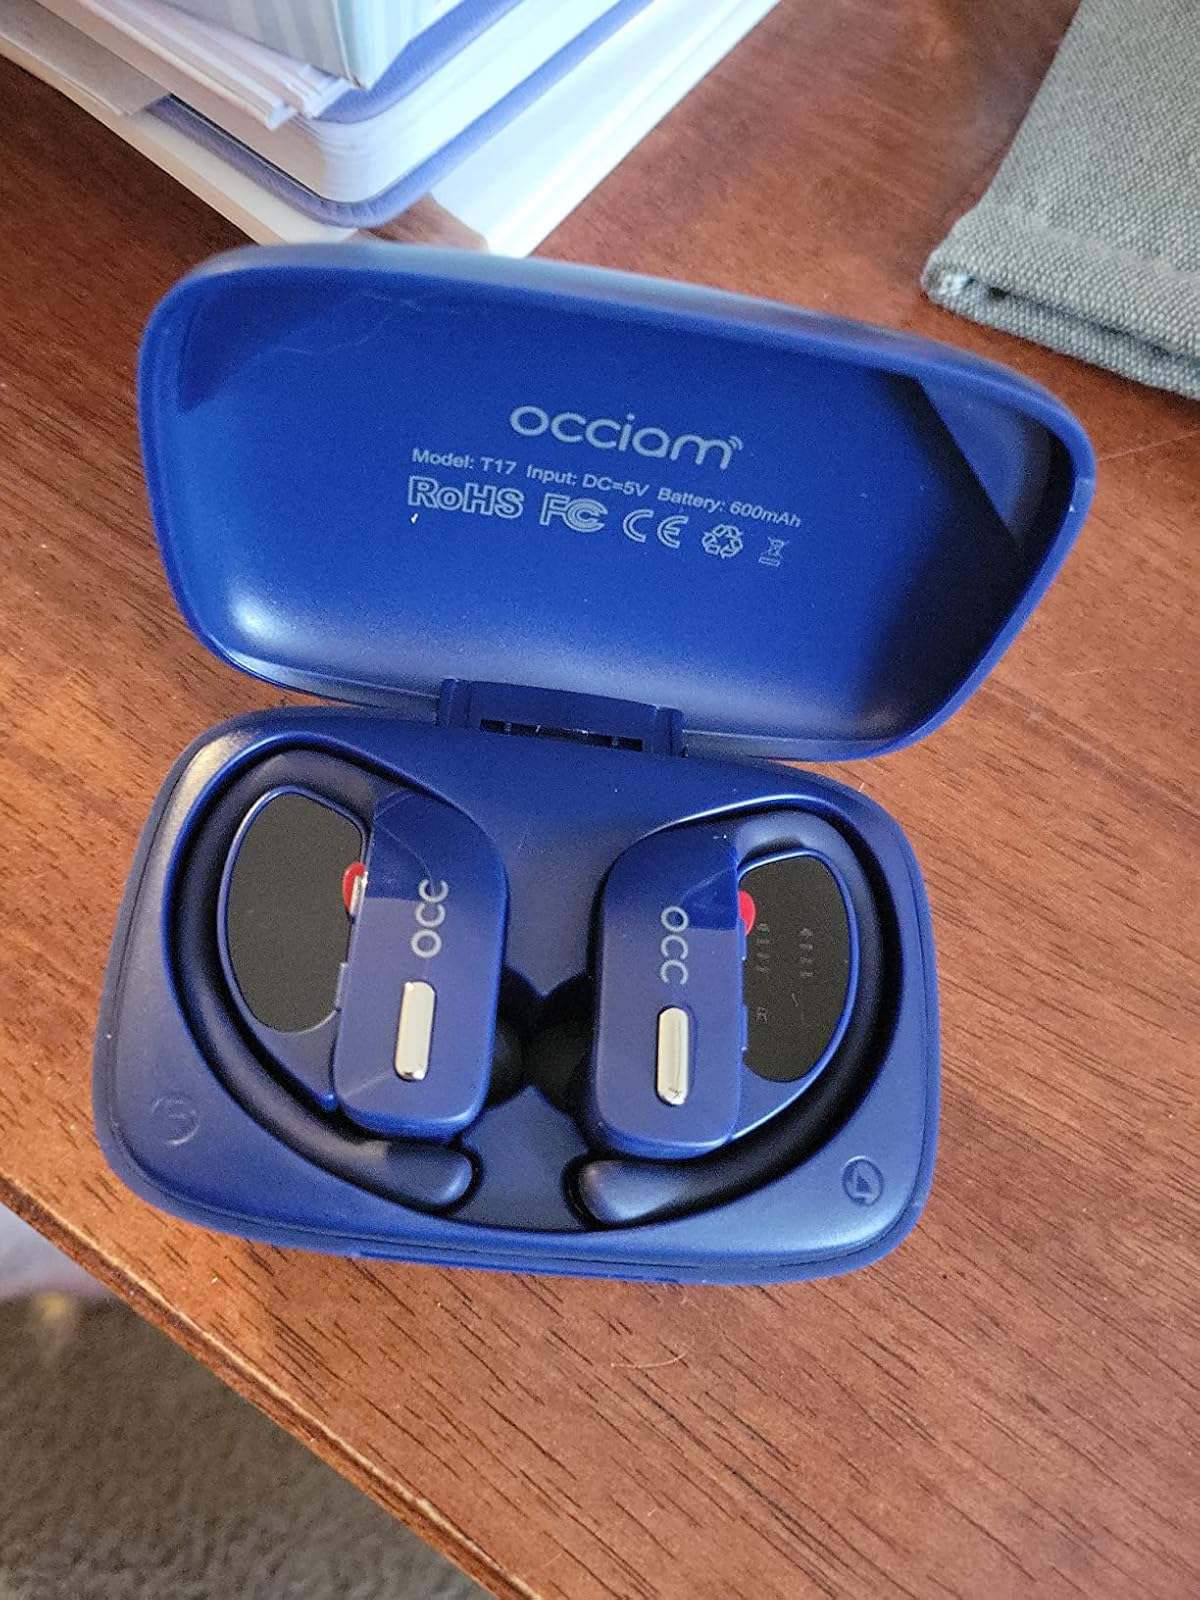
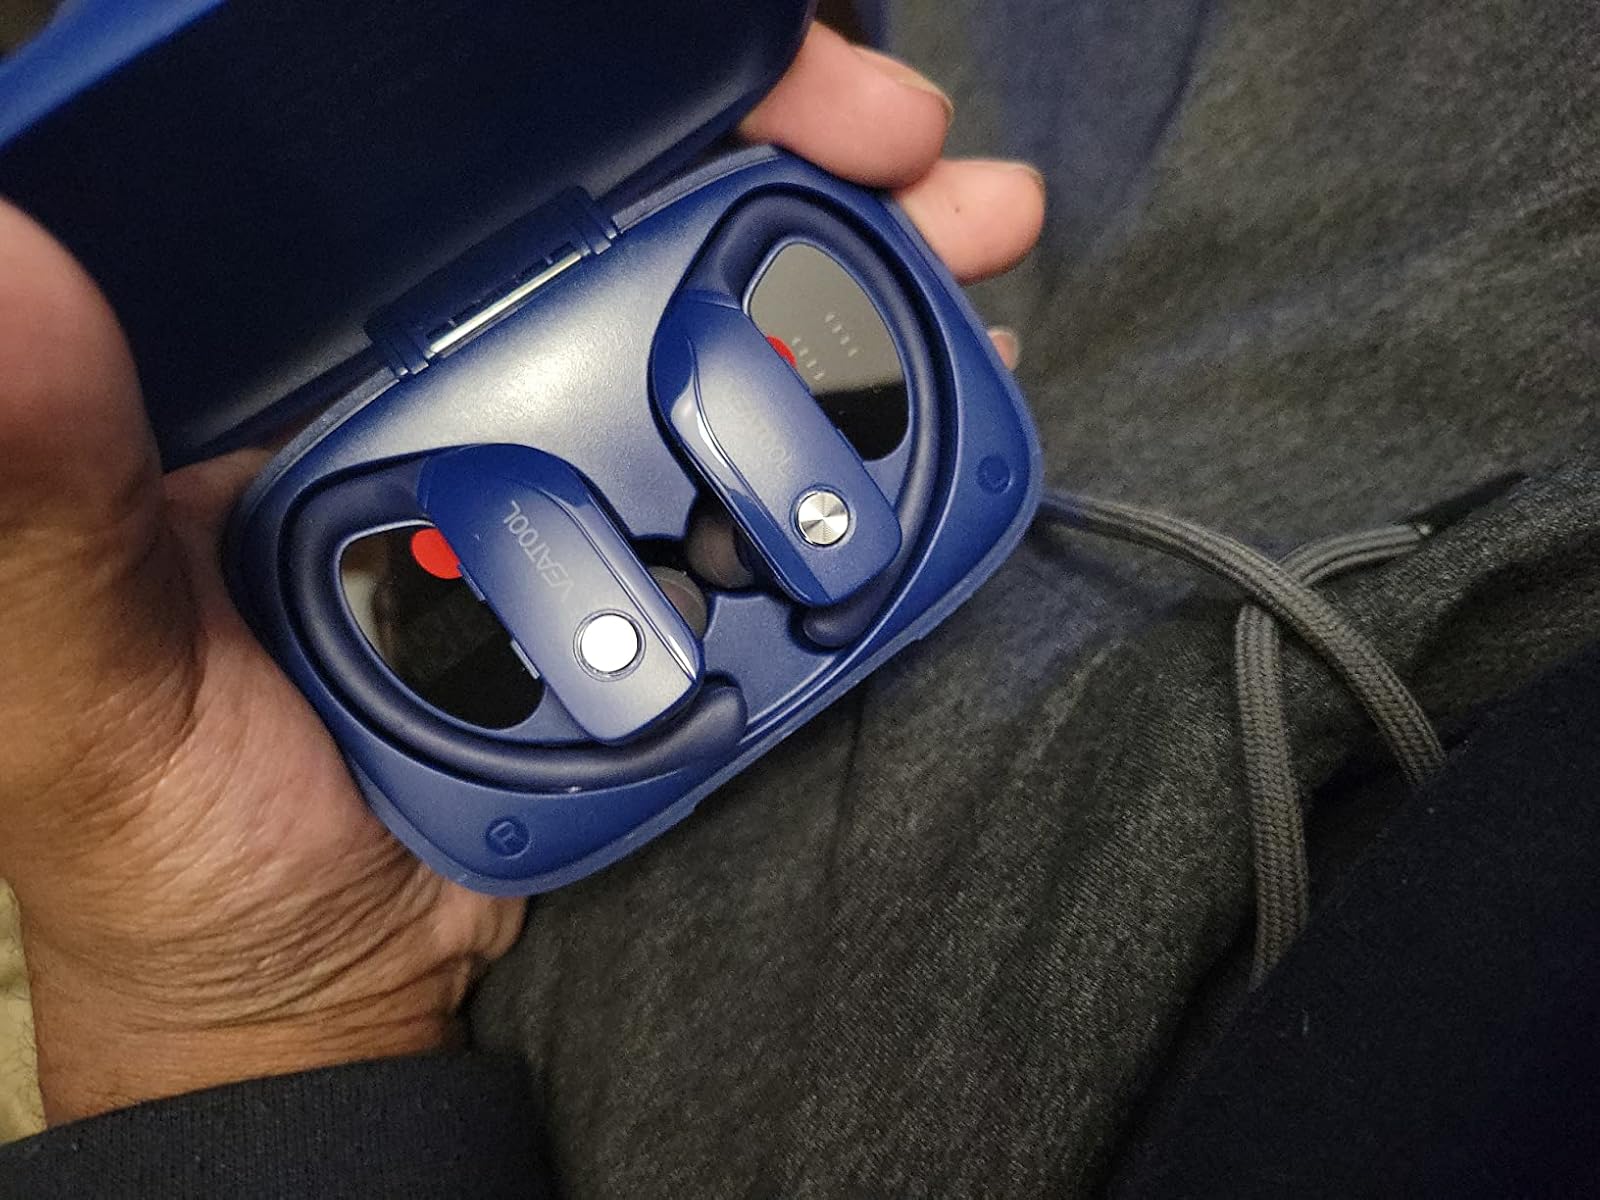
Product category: earbuds
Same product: no